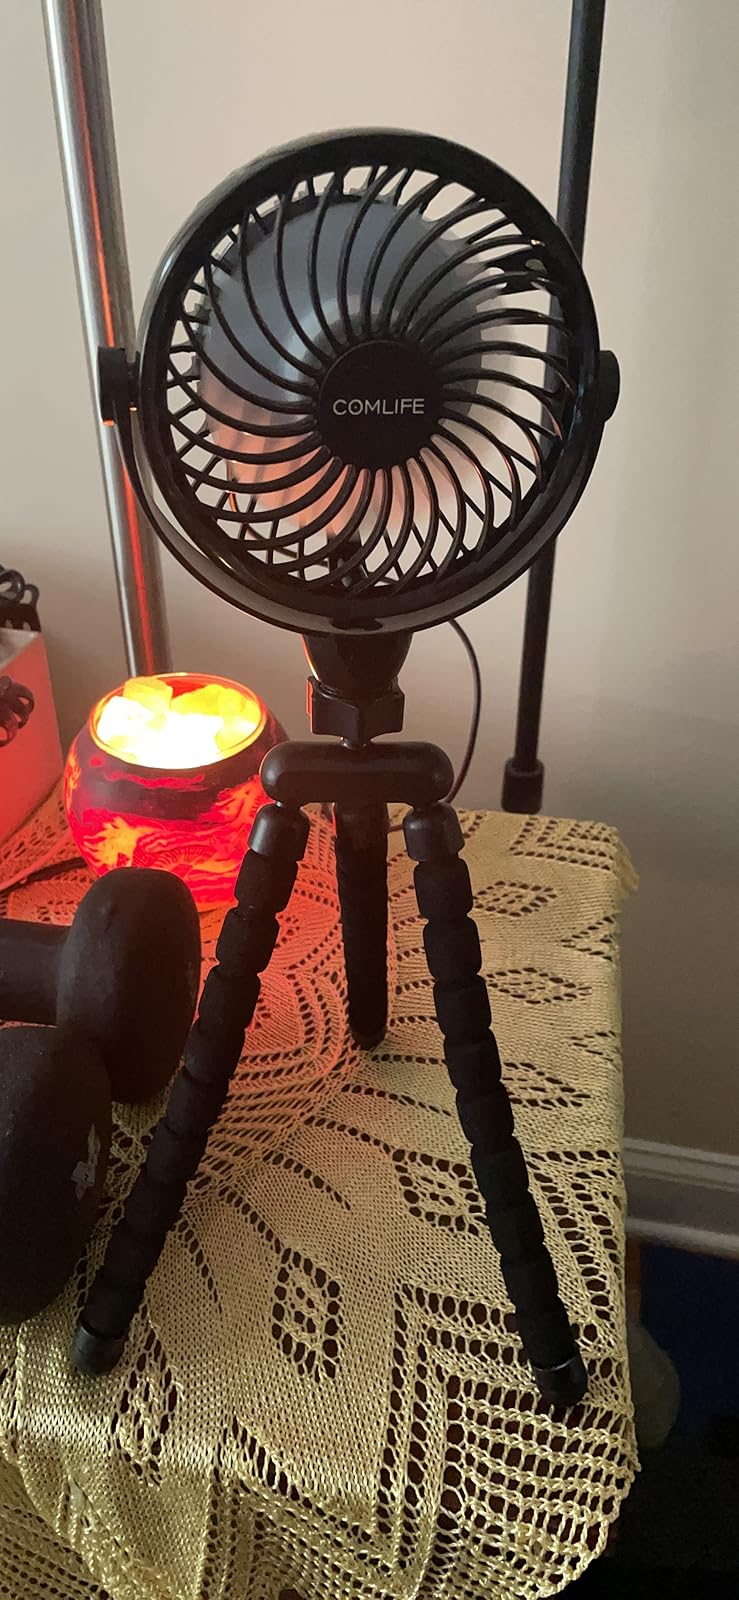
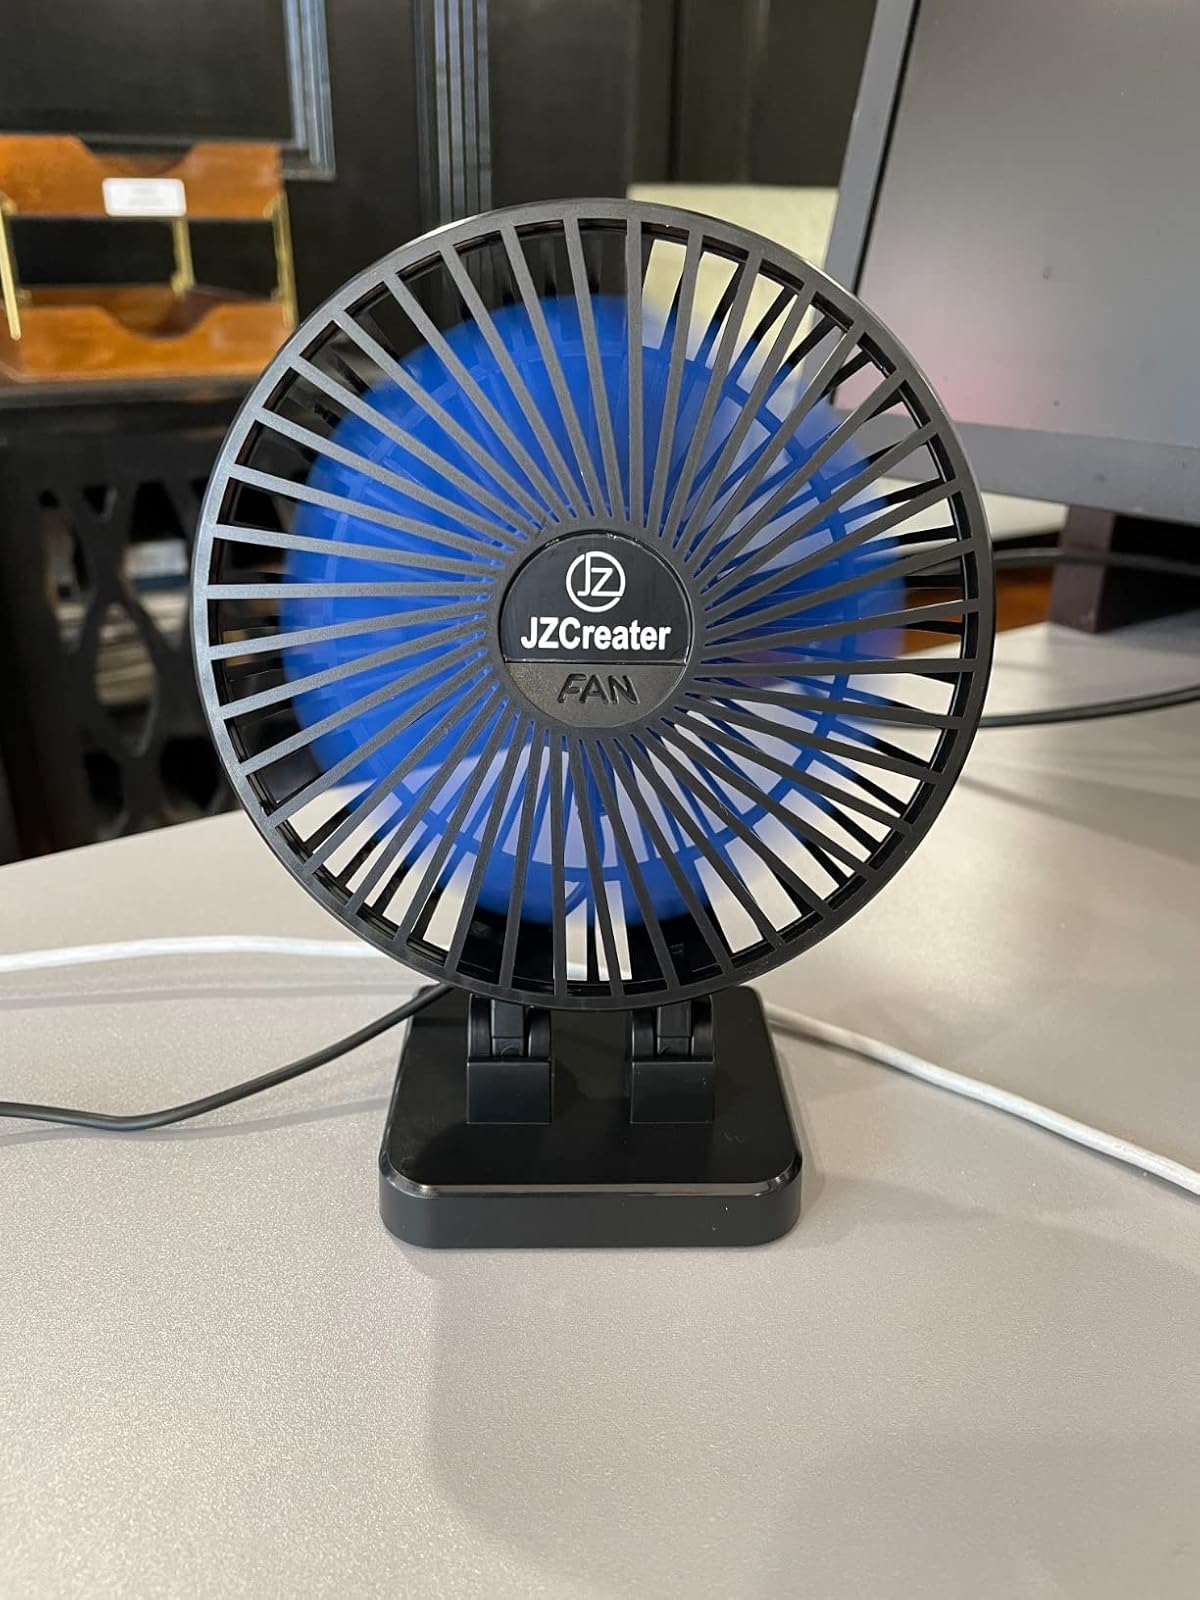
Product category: fan
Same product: no